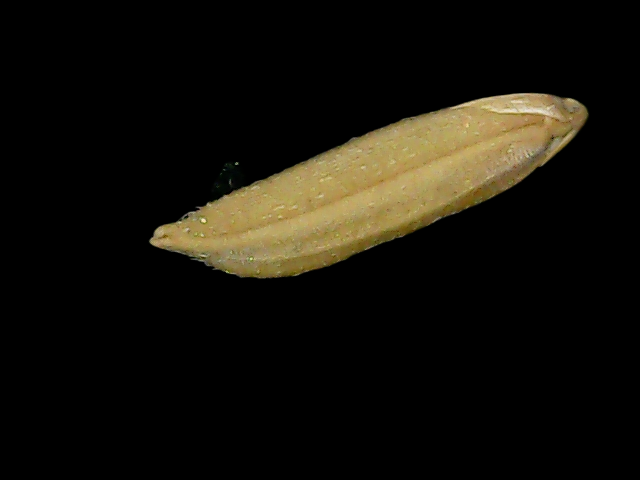
Rice variety: Bd85